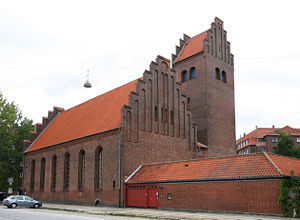
Kristen Gording / Værker
Hans Tausens Kirke (1924)
Kristen Gording var en dansk arkitekt. Han lagde ud som nationalromantiker og tilpassede sig med tiden de senere strømninger i arkitekturen, nyklassicismen og funktionalismen.